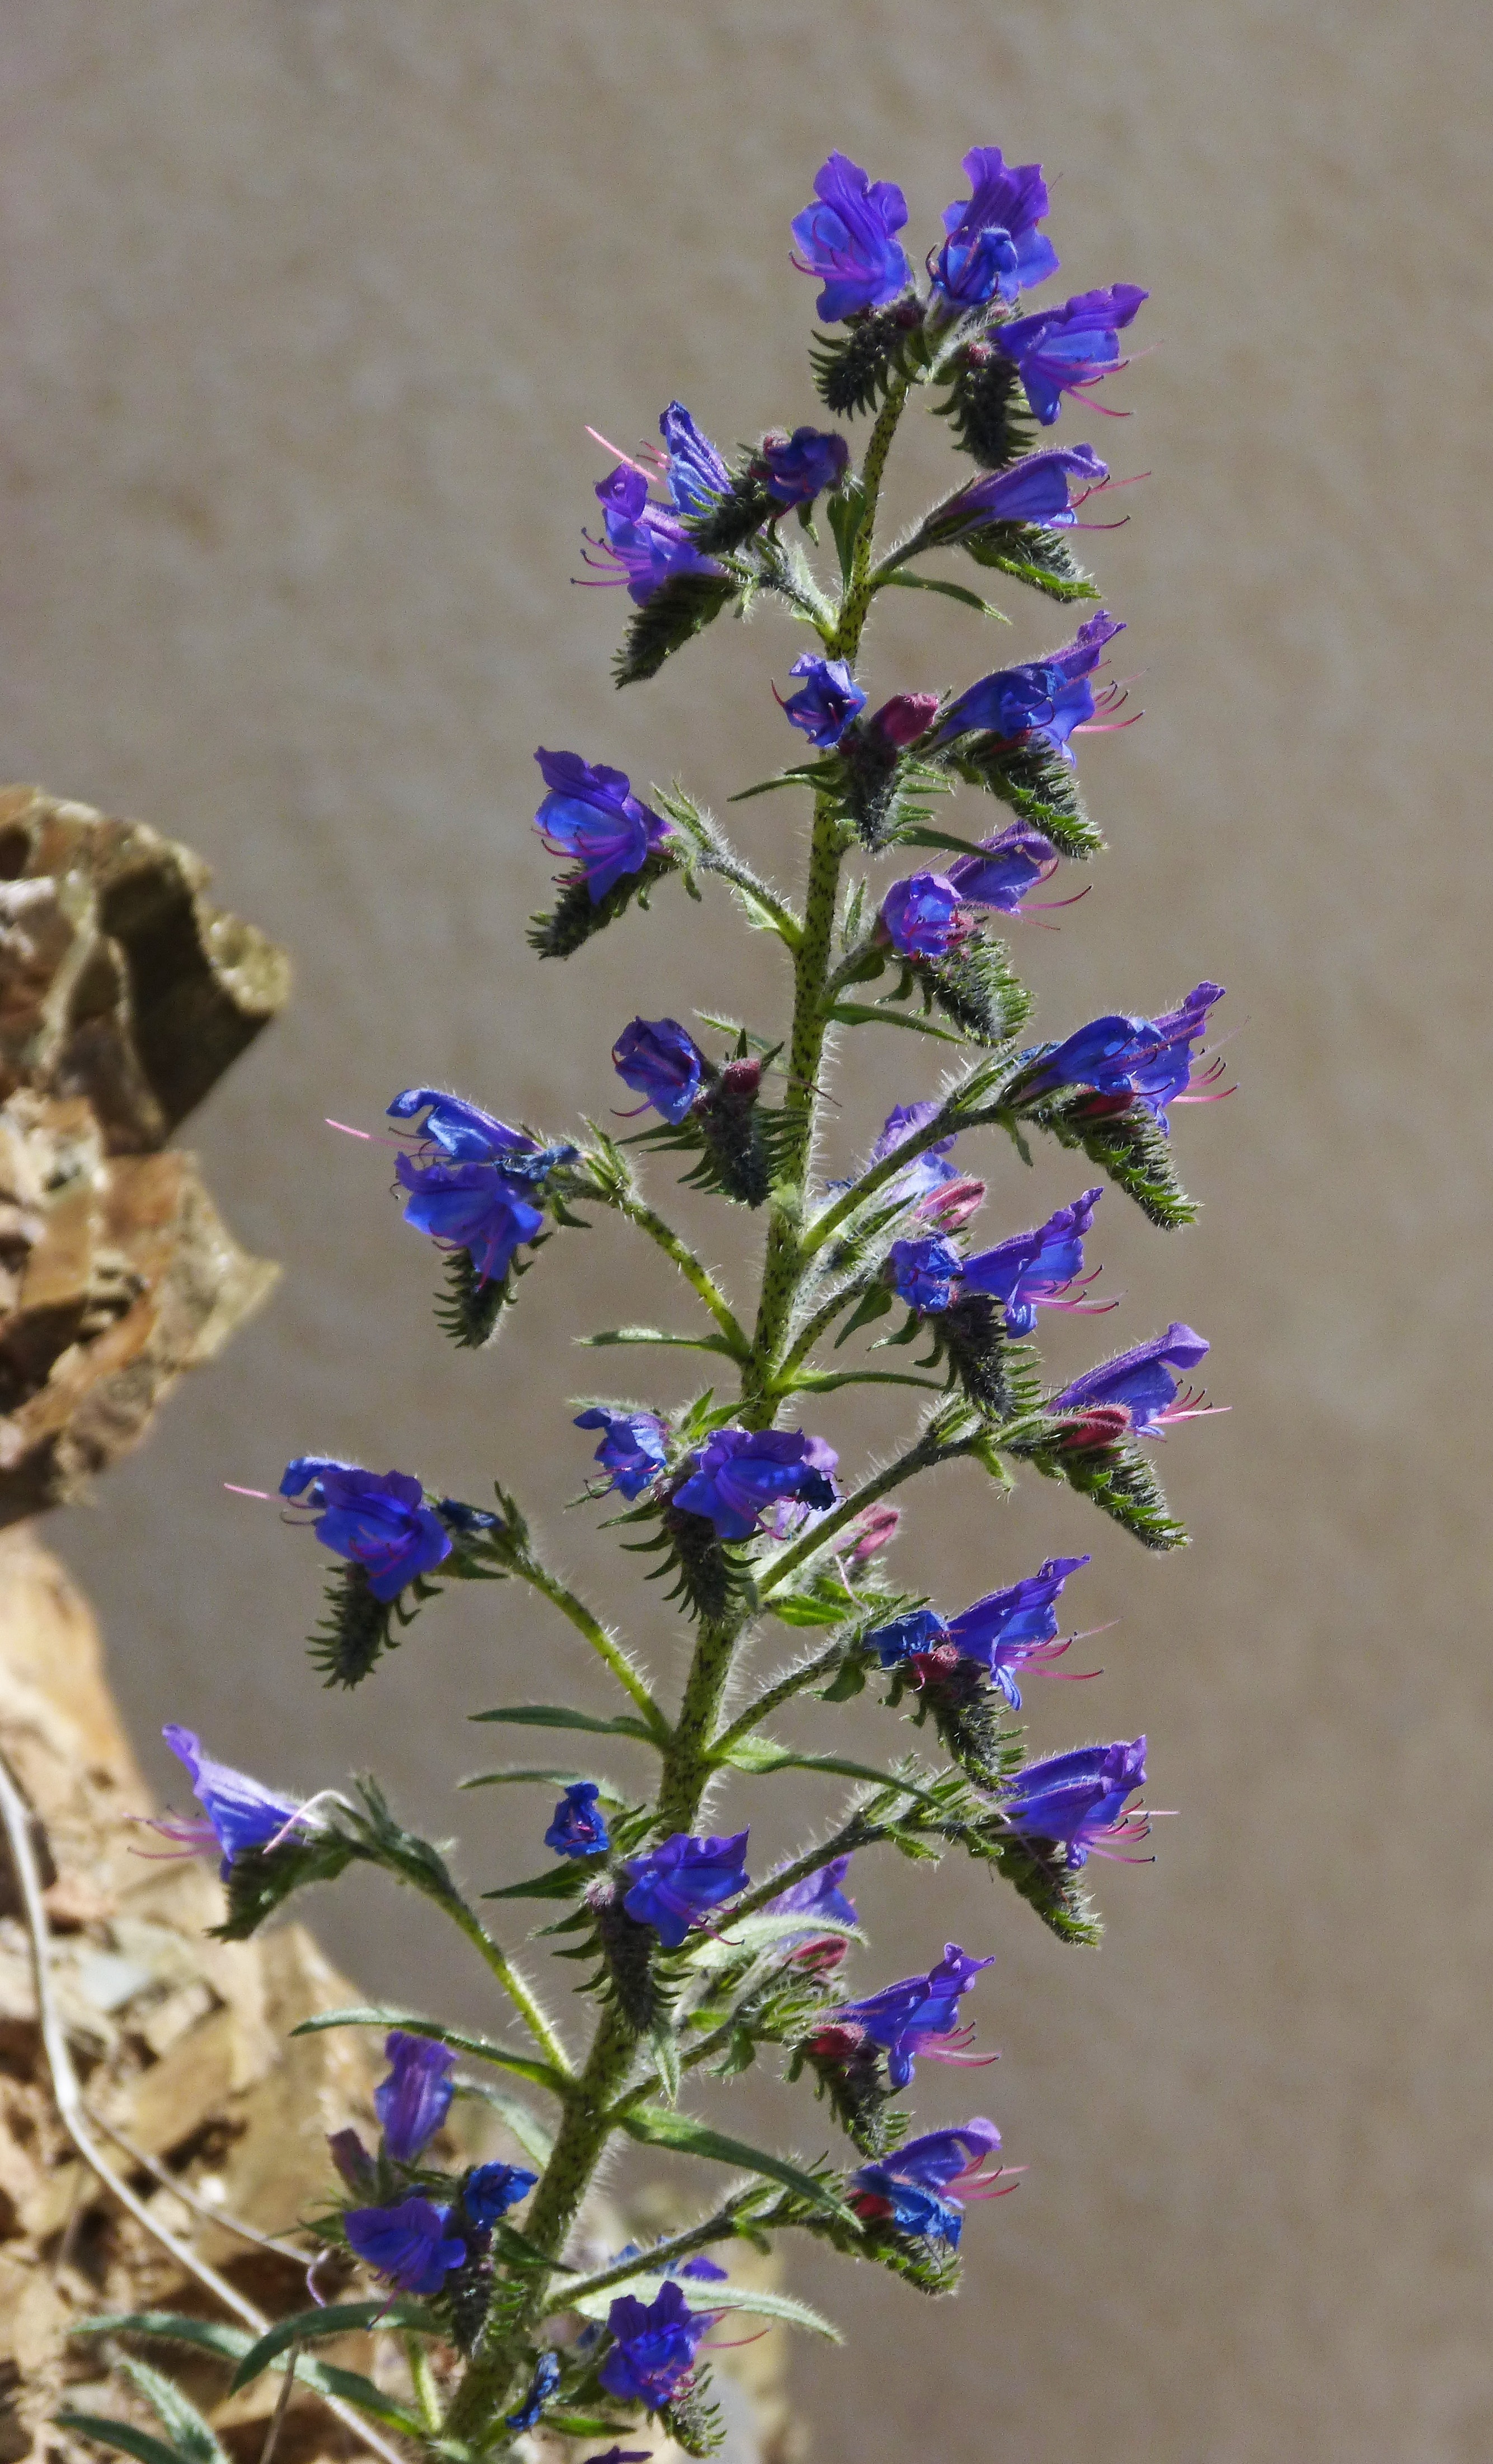
plant, flower, herb, flora, lavender, wild flower, wildflower, foxglove, flowering plant, bellflower family, echium vulgare, common bugloss, blue grass, cow tongue, annual plant, land plant, english lavender, hyssopus